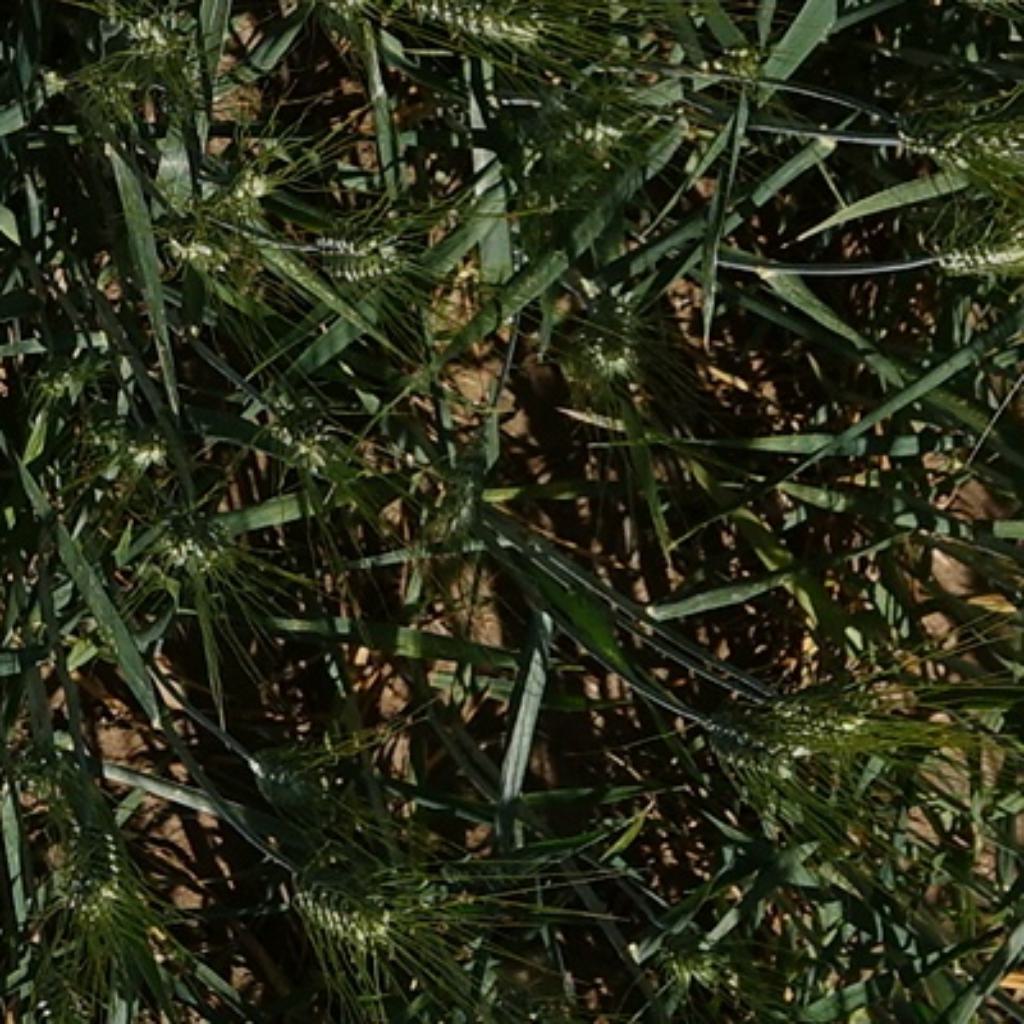
Country: France
Location: Gréoux
Wheat development stage: Filling